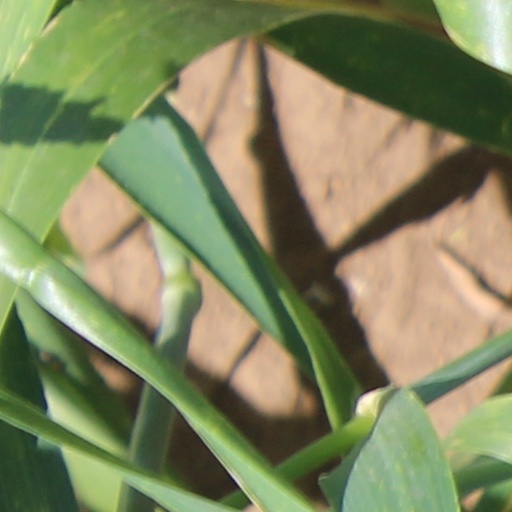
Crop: wheat